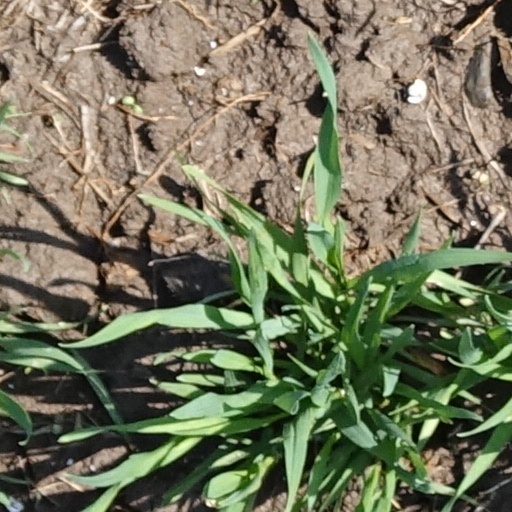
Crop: wheat